Penitential of Finnian

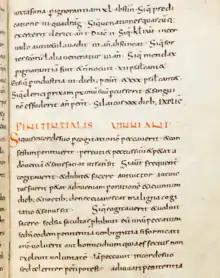
Incipit of the "Penitential of Finnian".

The Penitential of Finnian is a sixth-century penitential believed to have been written by either Finnian of Clonard or Finnian of Movilla. It contains fifty canons that apply to both the clergy and the laity, but with stricter penances for the former.